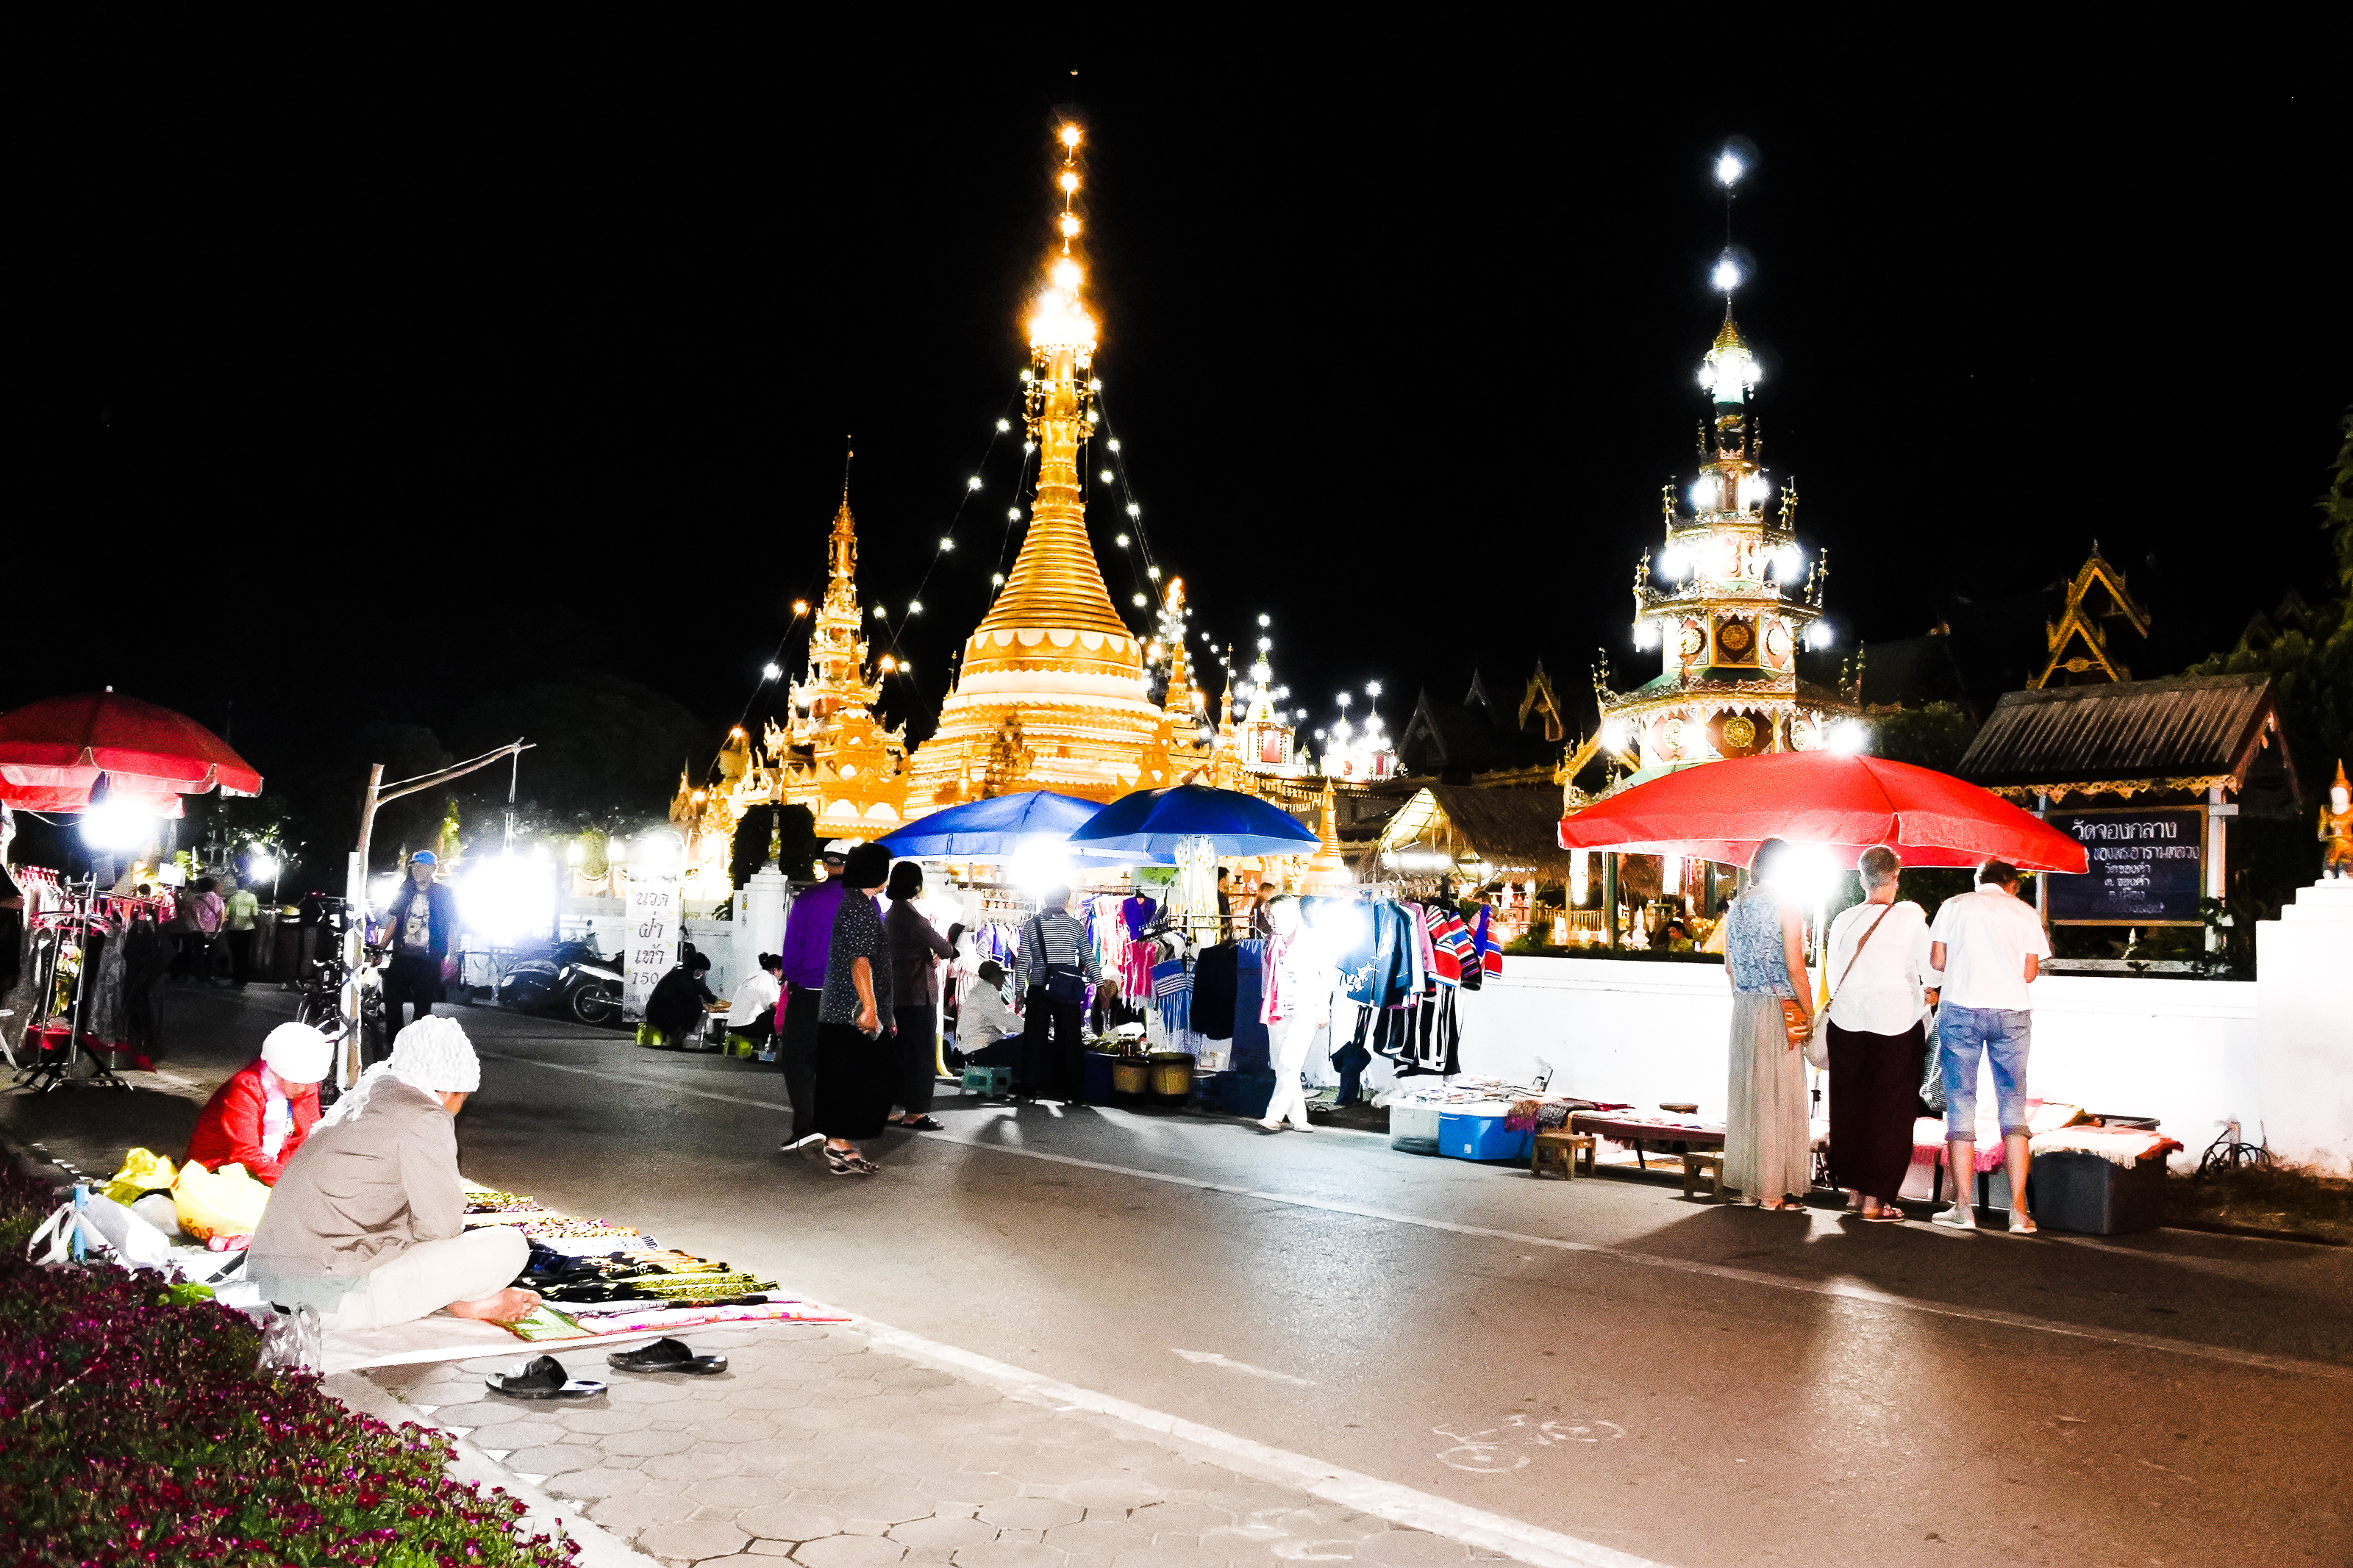
art, pagodas, dusk, asia, chong, wat, buddhism, water, building, klang, religion, gold, hong, mae, mae hong son, beautiful, son, wat chong kham, blue, light, thailand, temple, kham, travel, place of worship, night, shrine, pagoda, architecture, tourism, tower, hindu temple, event, worship, pilgrimage, tradition, stupa